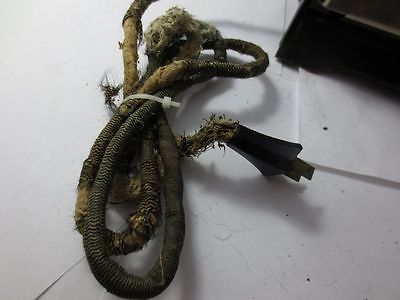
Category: toaster